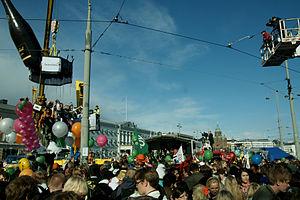
La nuit de Walpurgis, nommée en l'honneur de Sainte Walburge, est une fête néo-païenne qui a lieu dans la nuit du 30 avril au 1ᵉʳ mai. Célébrée clandestinement dans toute l'Europe depuis des temps reculés, malgré les interdits et les excommunications de l'Église, elle a été identifiée au sabbat des sorcières. Elle est surtout le symbole de la fin de l'hiver, parfois associée à la plantation de l'arbre de mai ou à l'embrasement de grands feux. Cette date correspond aussi à Beltain/Beltaine/Beltane, l'une des huit fêtes inscrites dans le calendrier celte ou sur la Roue de l'année.